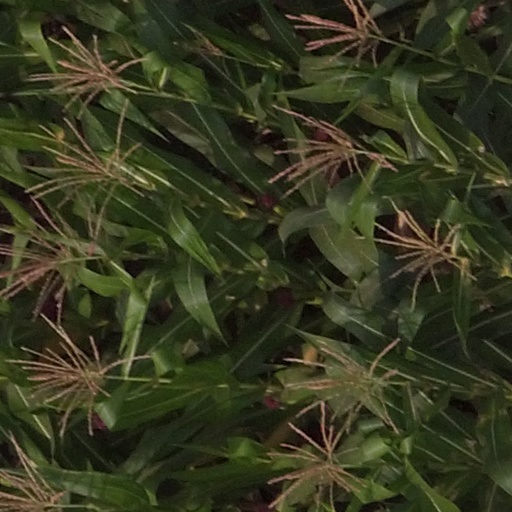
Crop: maize; corn